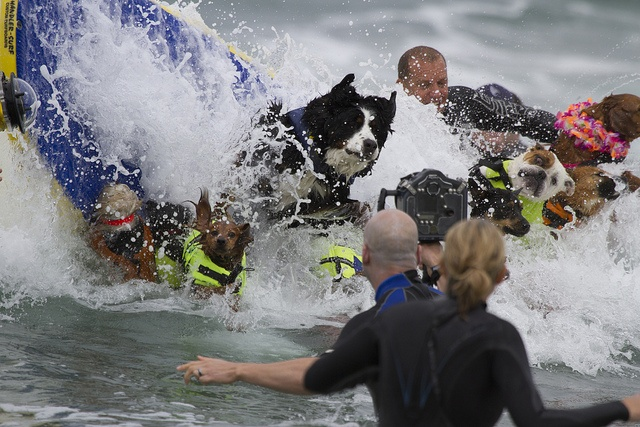
A dog riding on top of a surfboard.
Several dogs in the ocean with life vests on.
various people and dogs with vests running in water
A group of people and some dogs falling over from their boat.
A group of dogs play in water with people.